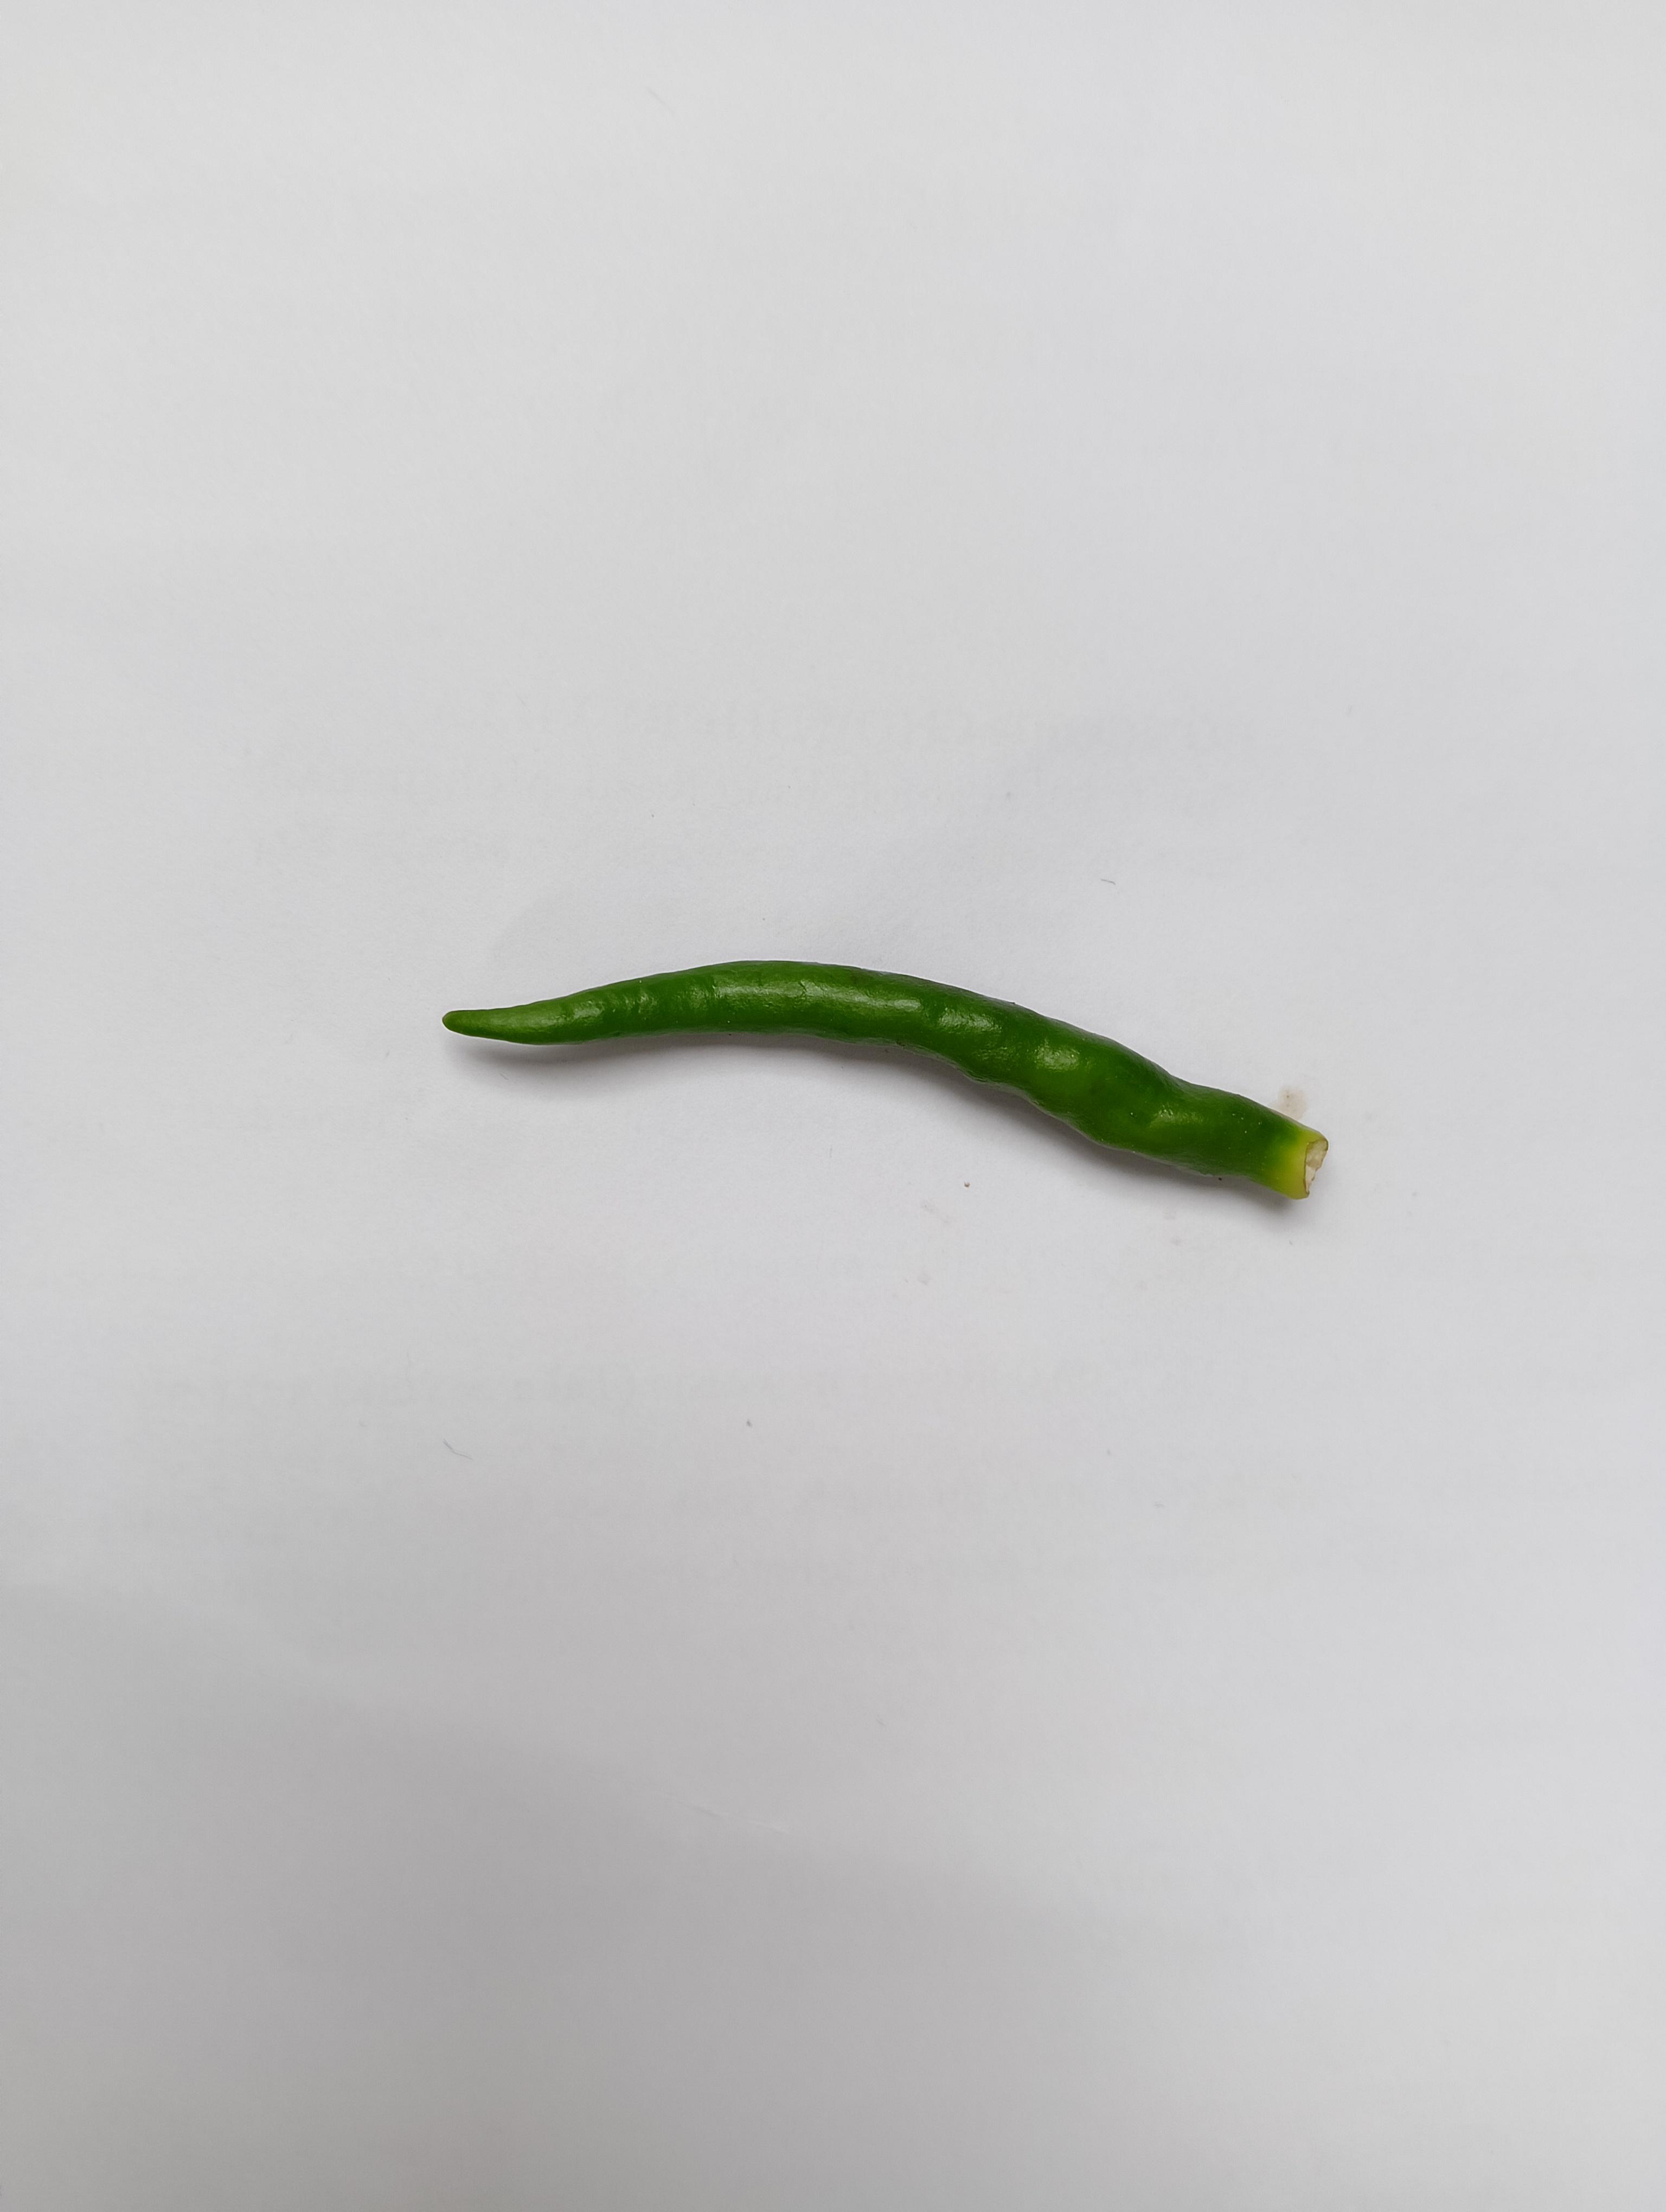
Label: Green Chili